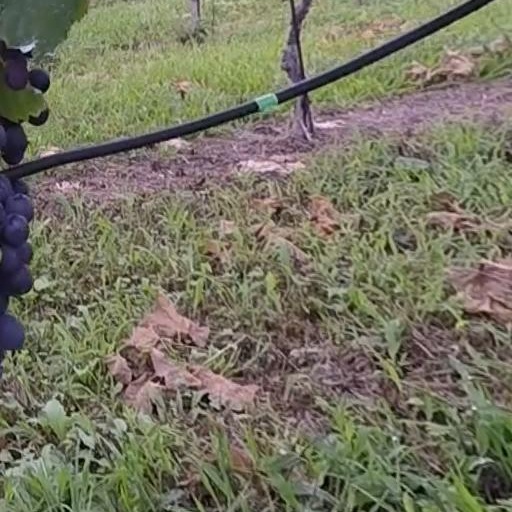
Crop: grape